Bangkok

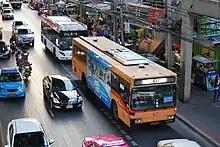
Many buses, minibuses and taxis share the streets with private vehicles

Bangkok is one of the world's top tourist destinations. Of 162 cities worldwide, MasterCard ranked Bangkok as the top destination city by international visitor arrivals in its "Global Destination Cities Index 2018", ahead of London, with just over 20 million overnight visitors in 2017. This was a repeat of its 2017 ranking (for 2016). Euromonitor International ranked Bangkok fourth in its Top City Destinations Ranking for 2016. Bangkok was also named "World's Best City" by "Travel + Leisure" magazine's survey of its readers for four consecutive years, from 2010 to 2013.